Mikheil Mchedlishvili

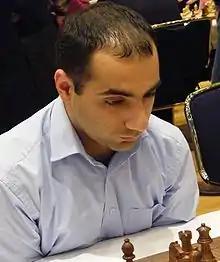
Mchedlishvili at the 38th Chess Olympiad, 2008

Mikheil Mchedlishvili (born 4 June 1979) is a Georgian chess grandmaster. He is a four-time Georgian Chess Champion.